Operation Inmate

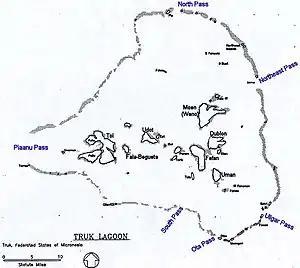
A map of Truk Lagoon

The cruisers experienced differing levels of success. "Newfoundland" initially attacked coastal gun batteries, but these did not fire on her or her escorting destroyer. She also successfully bombarded the airfield on Eten Island. The attacks by "Achilles" and "Uganda" on a seaplane base on Dublon Island did not cause any damage and were marred by communications problems between the ships and their spotting Seafires. As "Achilles" sailed away from Truk, her anti-aircraft gunners fired on two aircraft which approached her from the direction of the atoll, until they were identified as British Avengers.